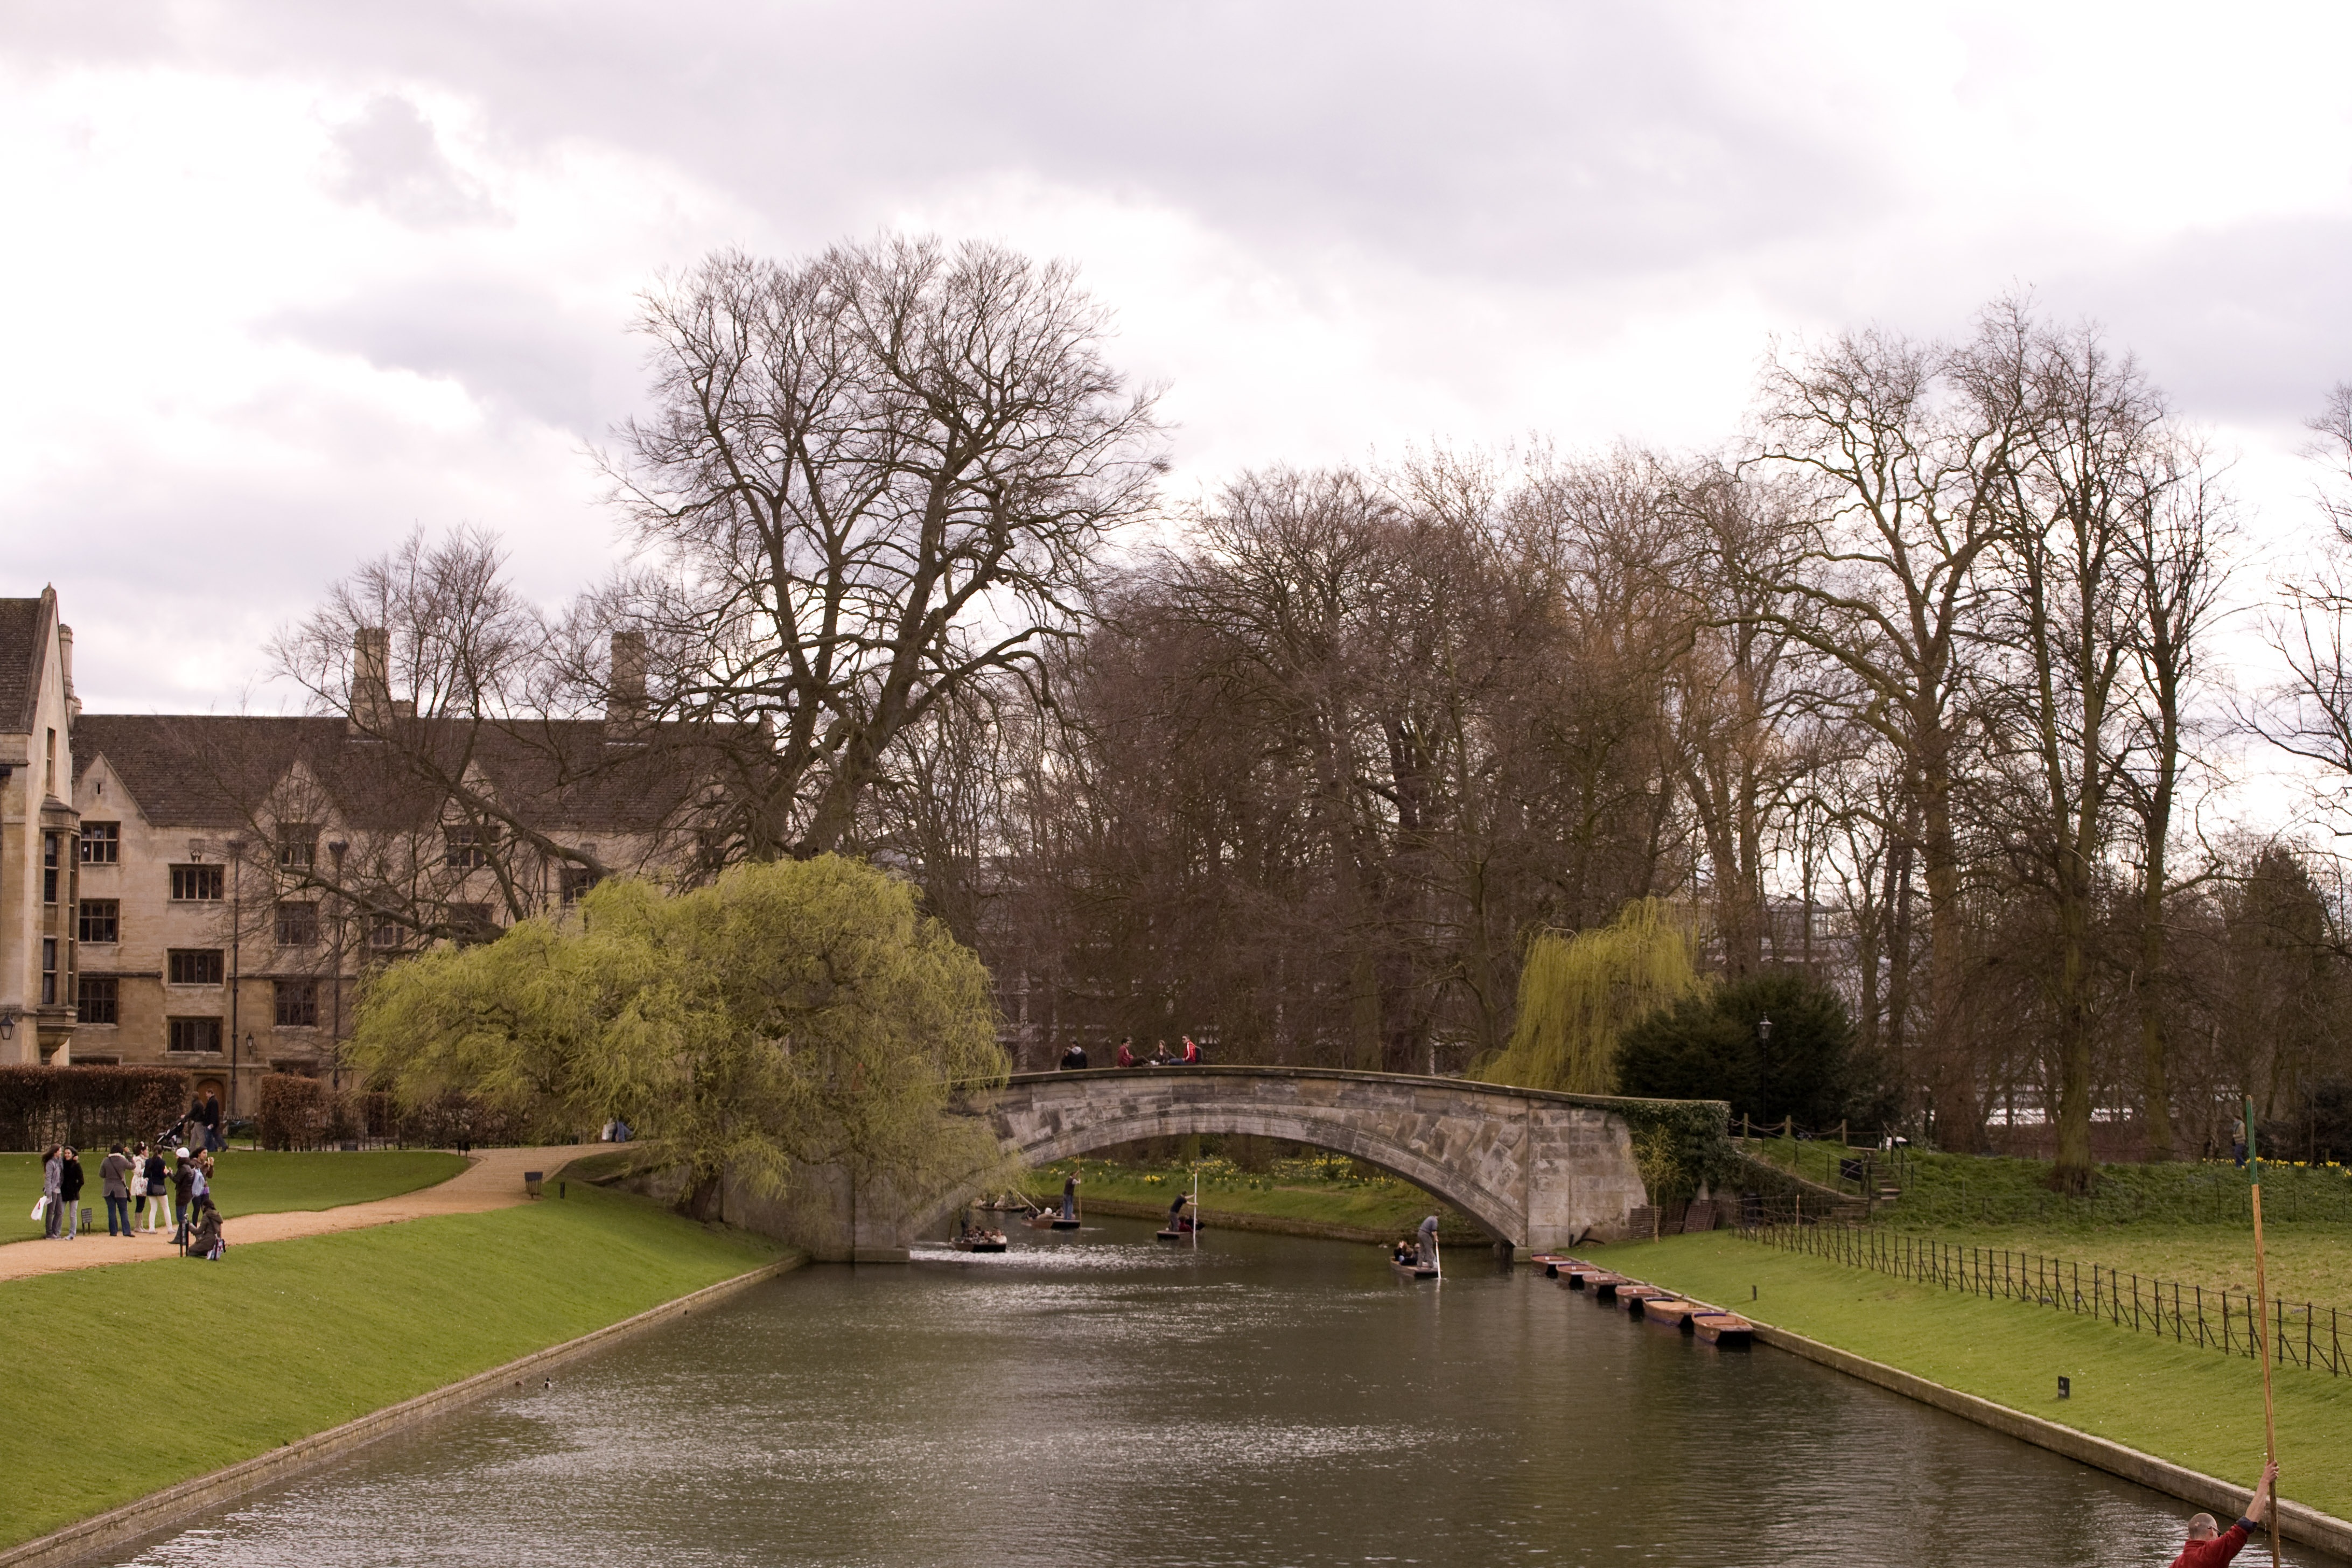
landscape, tree, water, river, canal, park, waterway, england, cambridge, estate, tradition